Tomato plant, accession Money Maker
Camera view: horizontal (90 deg, fisheye); turntable rotation: 180 degrees
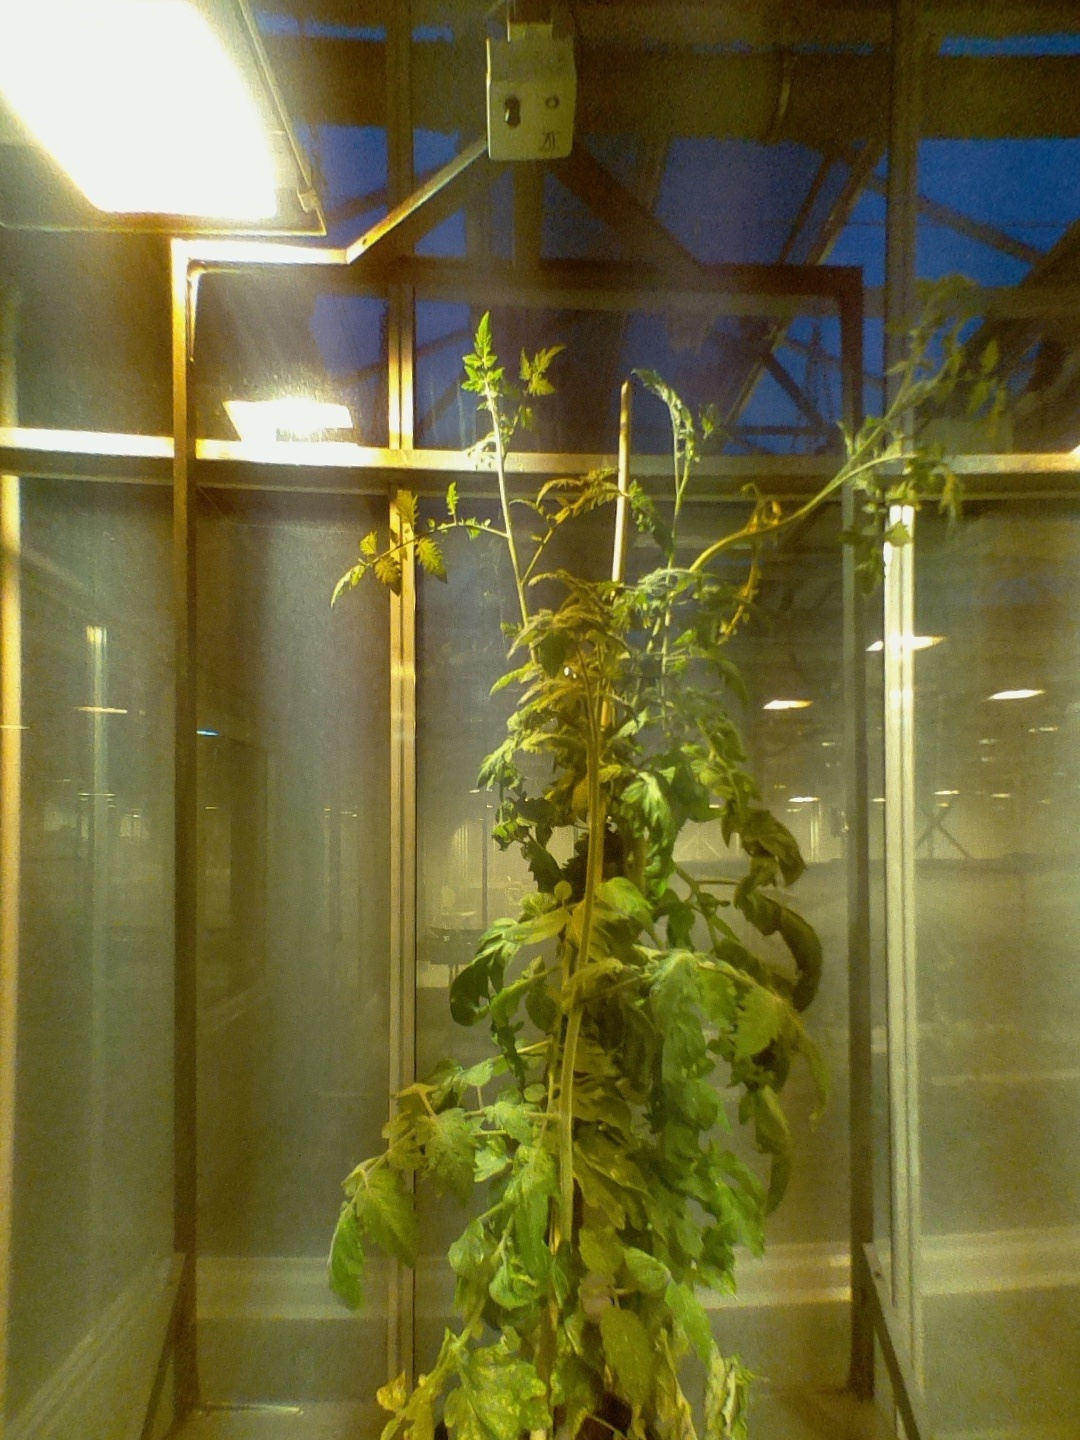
BBCH growth stage 73: 30%-40% of final fruit size